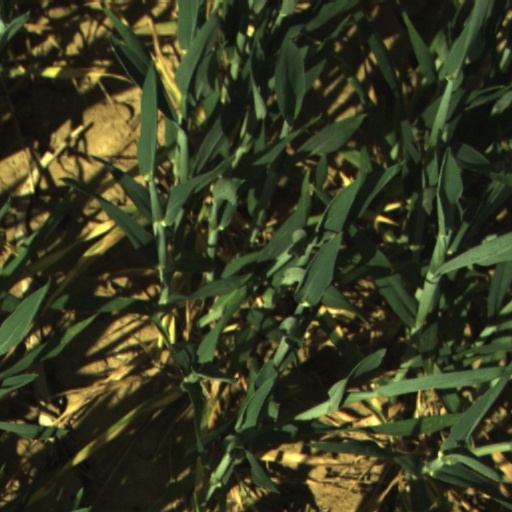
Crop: wheat